Luca (2021 film)

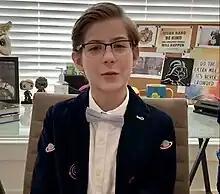
Jacob Tremblay voiced the title character

Giacomo Gianniotti and Gino La Monica voice Giacomo and Tommaso respectively, two local fishermen (also performing these roles in the Italian-language dubbing of the movie). Elisa Gabrielli and Mimi Maynard play Concetta and Pinuccia Aragosta, two elderly women who are later revealed to be sea monsters. Francesca Fanti voices a police officer that gets annoyed with Ercole's antics. Jonathan Nichols voices Don Eugenio, a local priest (voiced by Gino D'Acampo in the British version). Jim Pirri voices Mr. Branzino, a sea monster who is the Paguro family's neighbor. Director Enrico Casarosa voices an angry fisherman and a Scopa player.